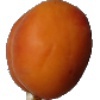
Label: apricot